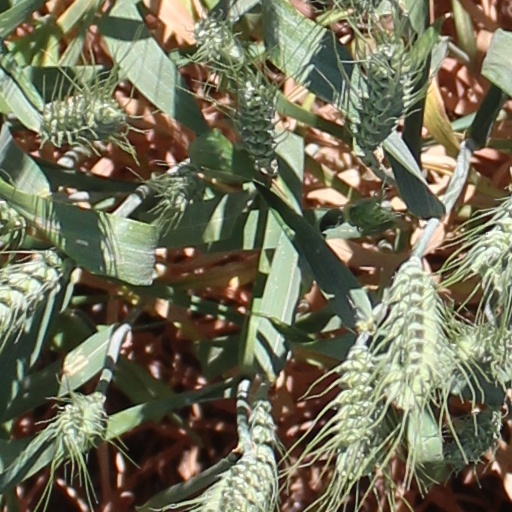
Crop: wheat